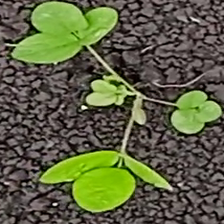
Weed species: Asian_Pigeonwings_(Clitoria Ternatea)